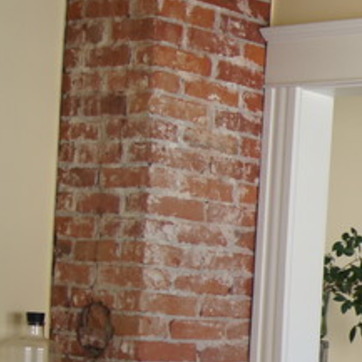
Material: brick